Antiochus III the Great

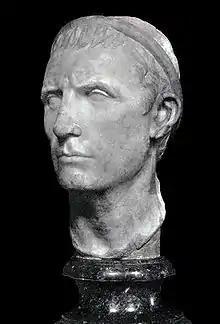
Bust from the Louvre, often labelled as the Roman copy of a Hellenistic portrait of Antiochus III

Antiochus III the Great (3 July 187 BC) was the sixth ruler of the Seleucid Empire, reigning from 223 to 187 BC. He ruled over the region of Syria and large parts of the rest of West Asia towards the end of the 3rd century BC. Rising to the throne at the age of eighteen in April/June 223 BC, his early campaigns against the Ptolemaic Kingdom were unsuccessful, but in the following years Antiochus gained several military victories and substantially expanded the empire's territory. His traditional designation, "the Great", reflects an epithet he assumed. He also assumed the title "Basileus Megas" (Greek for 'Great King'), the traditional title of the Persian kings. A militarily active ruler, Antiochus restored much of the territory of the Seleucid Empire, before suffering a serious setback, towards the end of his reign, in his war against the Roman Republic. Declaring himself the "champion of Greek freedom against Roman domination", he waged a four-year war against Rome beginning in mainland Greece in the autumn of 192 BC before being decisively defeated at the Battle of Magnesia. He died three years later on campaign in the east.